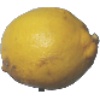
Label: Lemon 1